List of Hungarian Jews

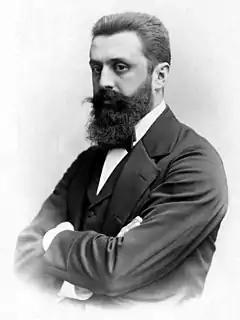
Theodor Herzl

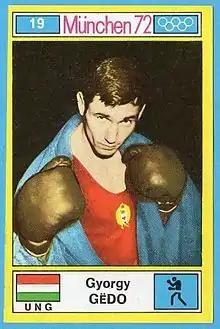
György Gedó

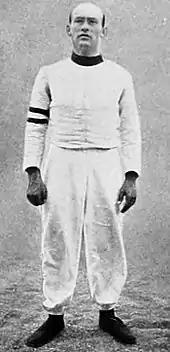
Jenő Fuchs

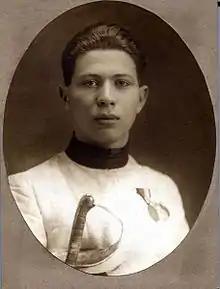
Attila Petschauer

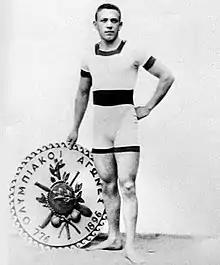
Alfréd Hajós

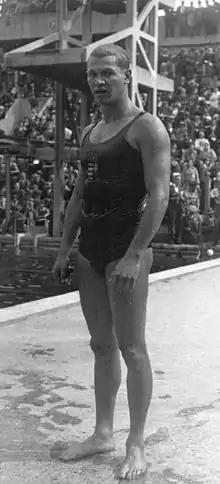
András Székely

Hungarian Jews, while comprising some 5% of the population of Hungary, won 8 individual gold medals for Hungary out of 26 (30.8%) in the Olympic sports events between 1896 and 1936. In each of the 7 gold winning teams, there were Hungarian Jews making up 35.8% of the teams (19 out of 53 team members).